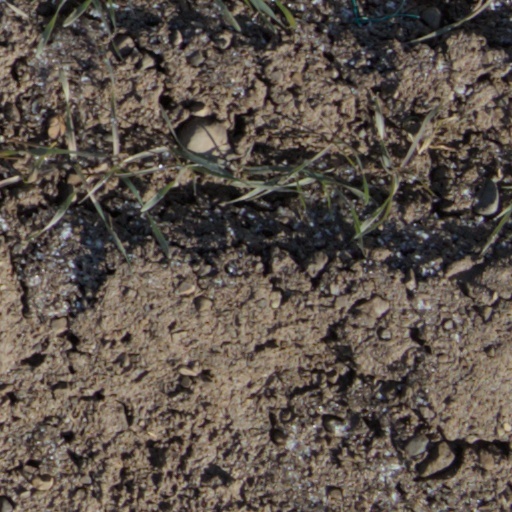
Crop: wheat